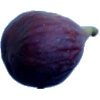
Label: Fig 1